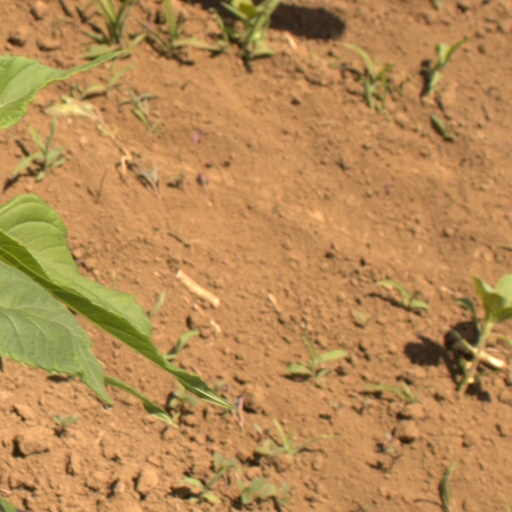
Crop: Jerusalem artichoke